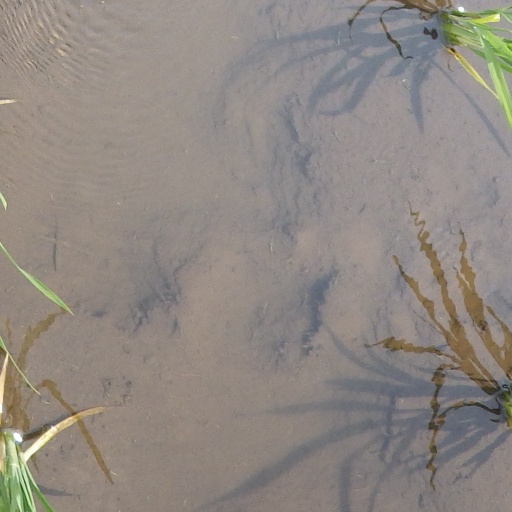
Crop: rice